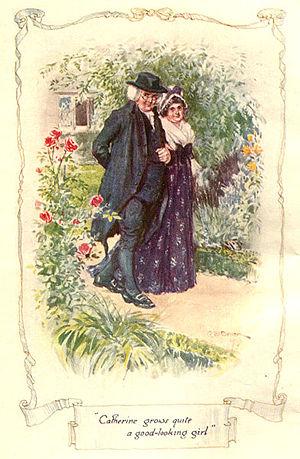
Illustration en couleurs d'une édition de 1907 de Northanger Abbey (de Jane Austen), par C. E. Brock (mort en 1938). Les parents de Catherine Morland la trouve désormais ""presque jolie maintenant""."
Catherine Morland est un personnage de fiction créé par la femme de lettres britannique Jane Austen. Elle est le protagoniste principal du roman L'Abbaye de Northanger, publié en 1818, après la mort de l'auteur, mais écrit avant 1803 sous le titre initial de Susan. Ce roman, parodie austenienne du roman gothique, attribue à Catherine Morland le rôle de l'héroïne persécutée par le « méchant » cruel et porteur de lourds secrets, qui contrarie ses amours avec celui qui la sauvera du malheur et de l'opprobre.
L'univers romanesque de Jane Austen comporte des aspects historiques, géographiques et sociologiques spécifiques à l'époque et aux régions d'Angleterre où se déroule l'action de ses romans.